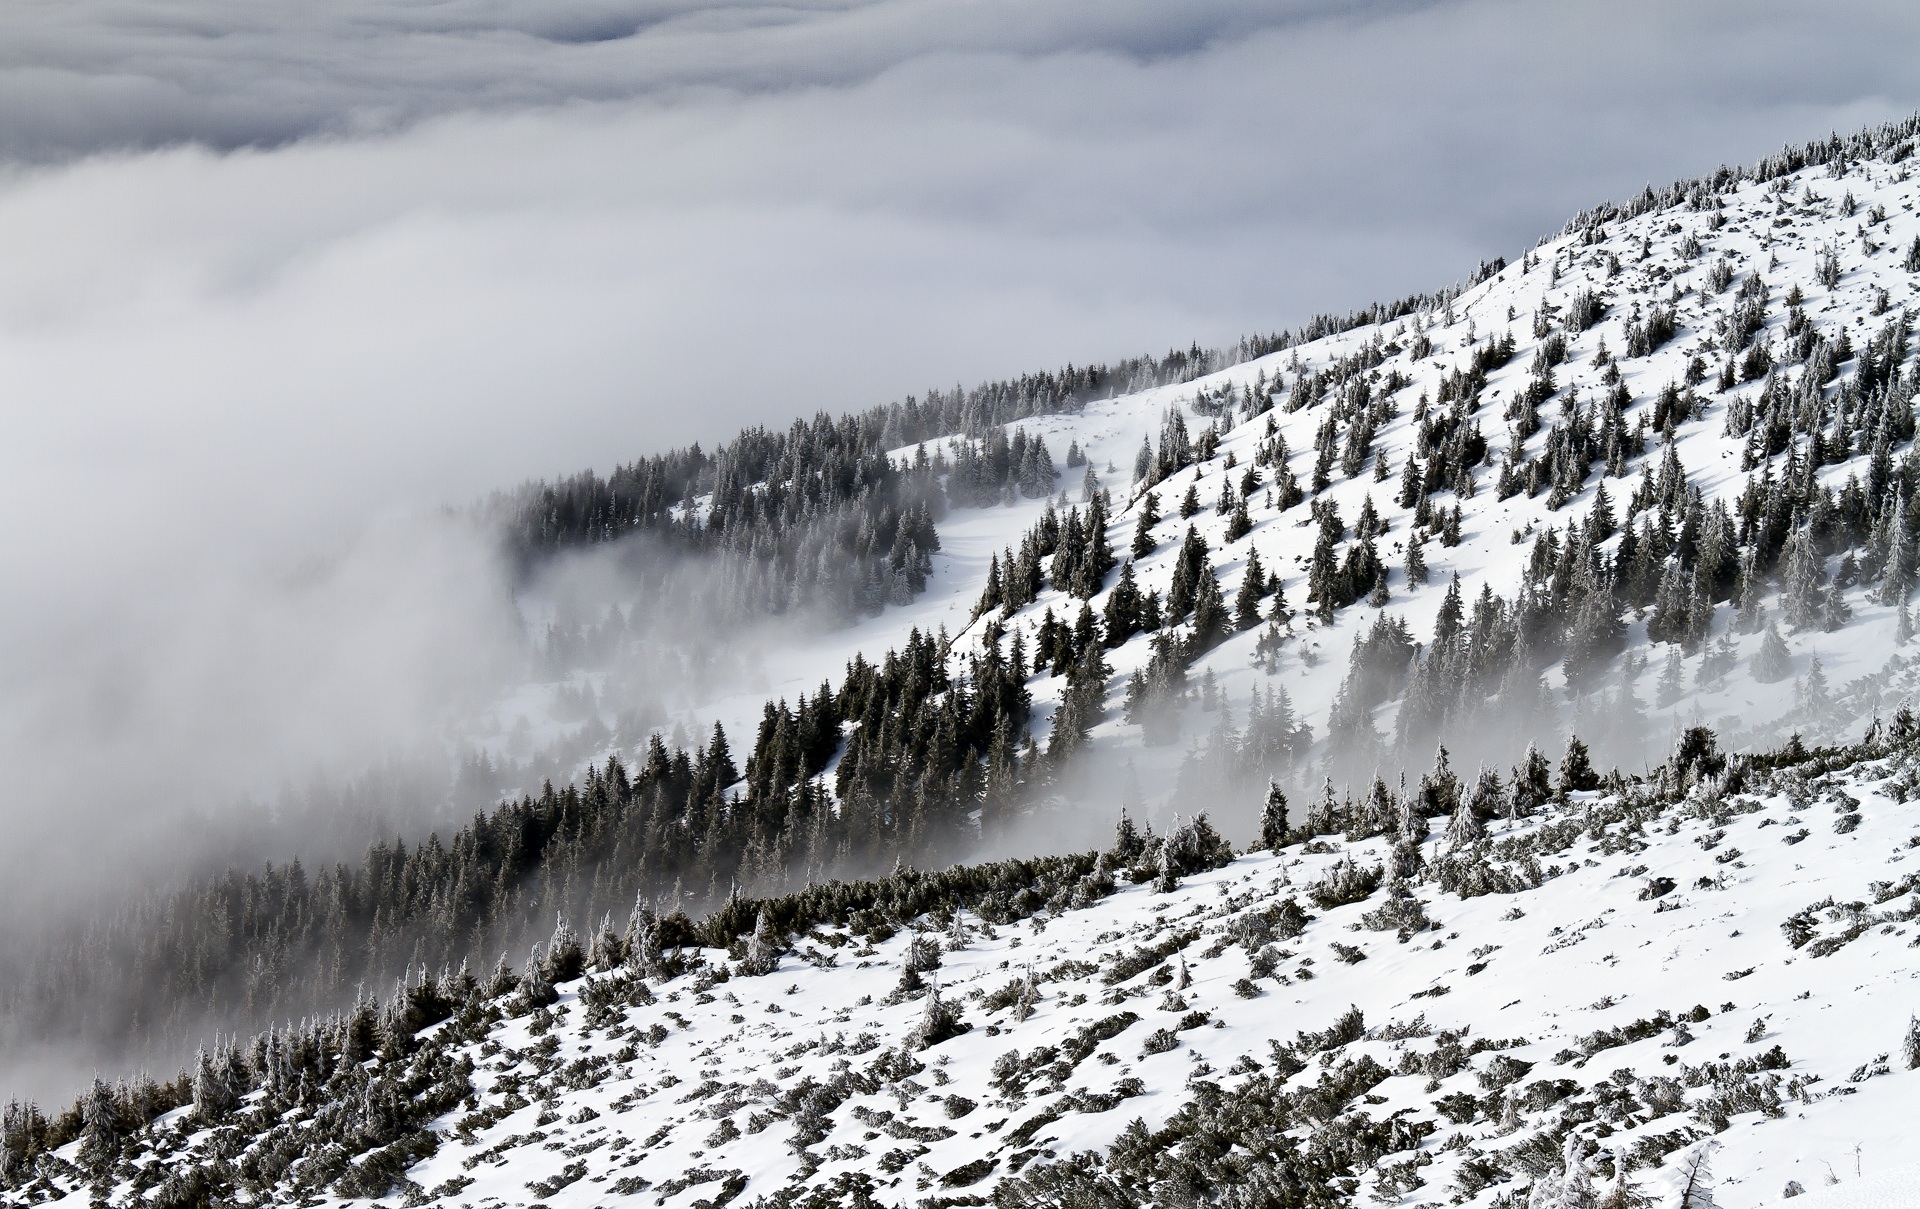
landscape, outdoor, mountain, snow, winter, cloud, fog, countryside, wave, frost, mountain range, ice, weather, haze, hillside, season, mountain landscape, mountains, dramatic, freezing, forest landscape, atmospheric phenomenon, geological phenomenon